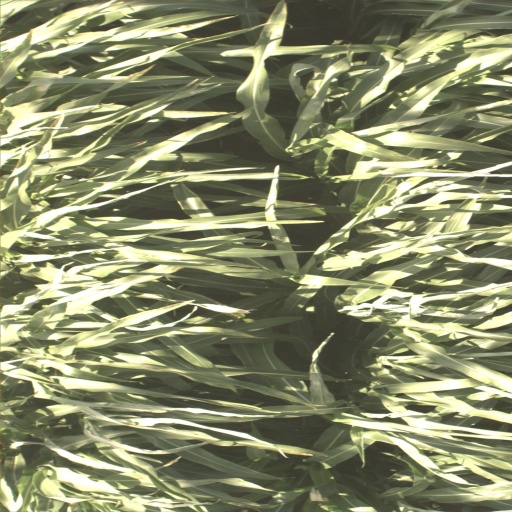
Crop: sorghum